Picture maze

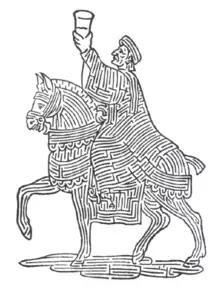
Figurative maze by Francesco Segala

Picture mazes were first pioneered by Francesco Segala, a 15th-century architect from Padua, Italy. He created puzzle maze designs, mainly in figurative forms. His designs included ships, dolphins, crabs, dogs, snails, horsemen and human figures. It is doubtful whether any of his designs were actually constructed in hedges.